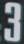
Number: 3